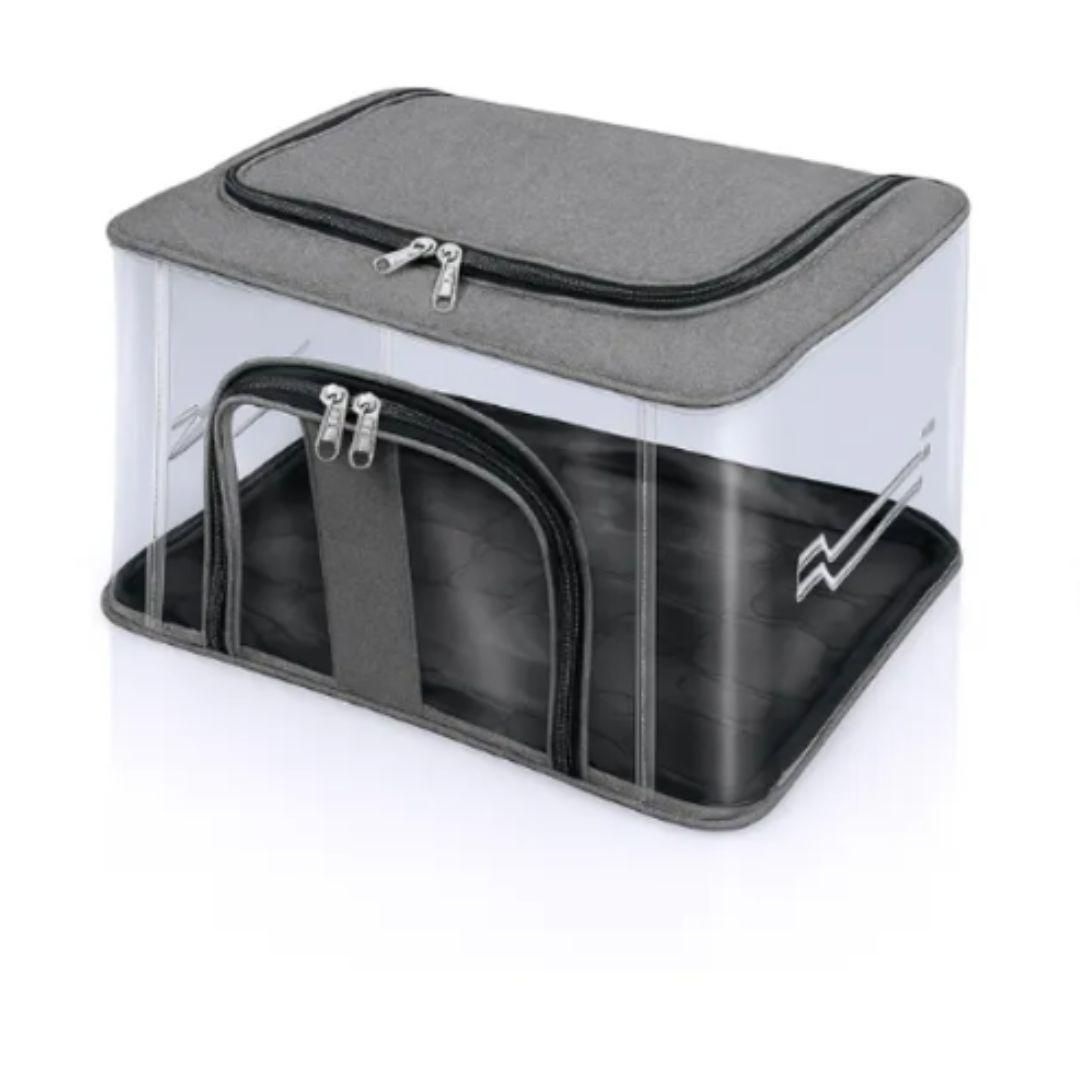
Transpetant Cloth Orgniser Storage Bag
Brand: ka51hj-u0
Product Name: Transpetant Cloth Orgniser Storage Bag Package Contain: Pack Of 1 Material - Other Combo: Pack of 1 Weight - 500 gram LBH- 43 x 32 x 3.5 CM
Category: Home & Garden > Household Supplies > Storage & Organization > Household Storage Bags